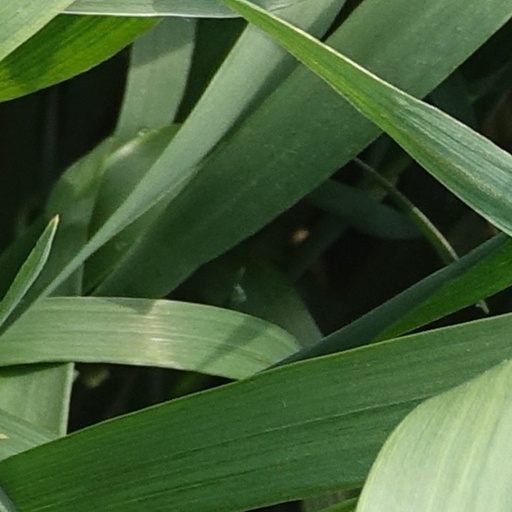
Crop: wheat